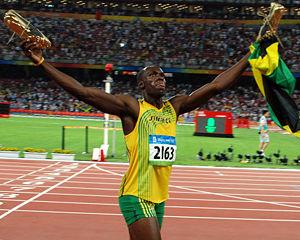
Usain Bolt après sa victoire et son record du monde sur 100m le 16 août 2008 à Pékin Italiano: Usain Bolt dopo la vittoria nella finale dei 100 metri corsi in 9""68 (nuovo record del mondo) nello stadio Nido di uccello di Pechino il 16 agosto 2008."
Le marketing, ou la mercatique, est une culture organisationnelle, un état d’esprit, qui cherche à privilégier les attentes et les besoins des parties prenantes de cette organisation par rapport aux attentes et besoins des membres de celle-ci.
L’athlétisme est un ensemble d’épreuves sportives codifiées comprenant les courses, sauts, lancers, épreuves combinées et marche. L'origine du mot athlétisme vient du grec « Athlos » signifiant combat. Il s’agit de l’art de dépasser la performance des adversaires en vitesse ou en endurance, en distance ou en hauteur. Les épreuves athlétiques, individuelles ou par équipes, ont varié avec le temps et les mentalités. L'athlétisme est l'un des rares sports universellement pratiqués, que ce soit dans le monde amateur ou au cours de nombreuses compétitions de tous niveaux. La simplicité et le peu de moyens nécessaires à sa pratique expliquent en partie ce succès. Les premières traces de concours athlétiques remontent aux civilisations antiques. La discipline s'est développée au cours des siècles, des premières épreuves à sa codification.
L’ambush marketing est l'ensemble des pratiques promotionnelles utilisées par une marque ou une entreprise pour se rendre visible lors d'un événement—généralement sportif — mais sans avoir versé l'argent nécessaire à ses organisateurs pour en devenir commanditaire officiel et pouvoir y associer son image.
Usain Bolt /ˈjuːseɪn ˈbəʊlt/, né le 21 août 1986 dans la paroisse de Trelawny, est un athlète jamaïcain, spécialiste des épreuves de sprint.
Les Jeux olympiques d'été de 2008, Jeux de la XXIXᵉ Olympiade de l’ère moderne, ont eu lieu à Pékin et dans six autres villes chinoises du 8 août au 24 août 2008. 11 028 athlètes provenant de 204 pays différents se sont affrontés dans 28 sports pour décrocher un total de 958 médailles.